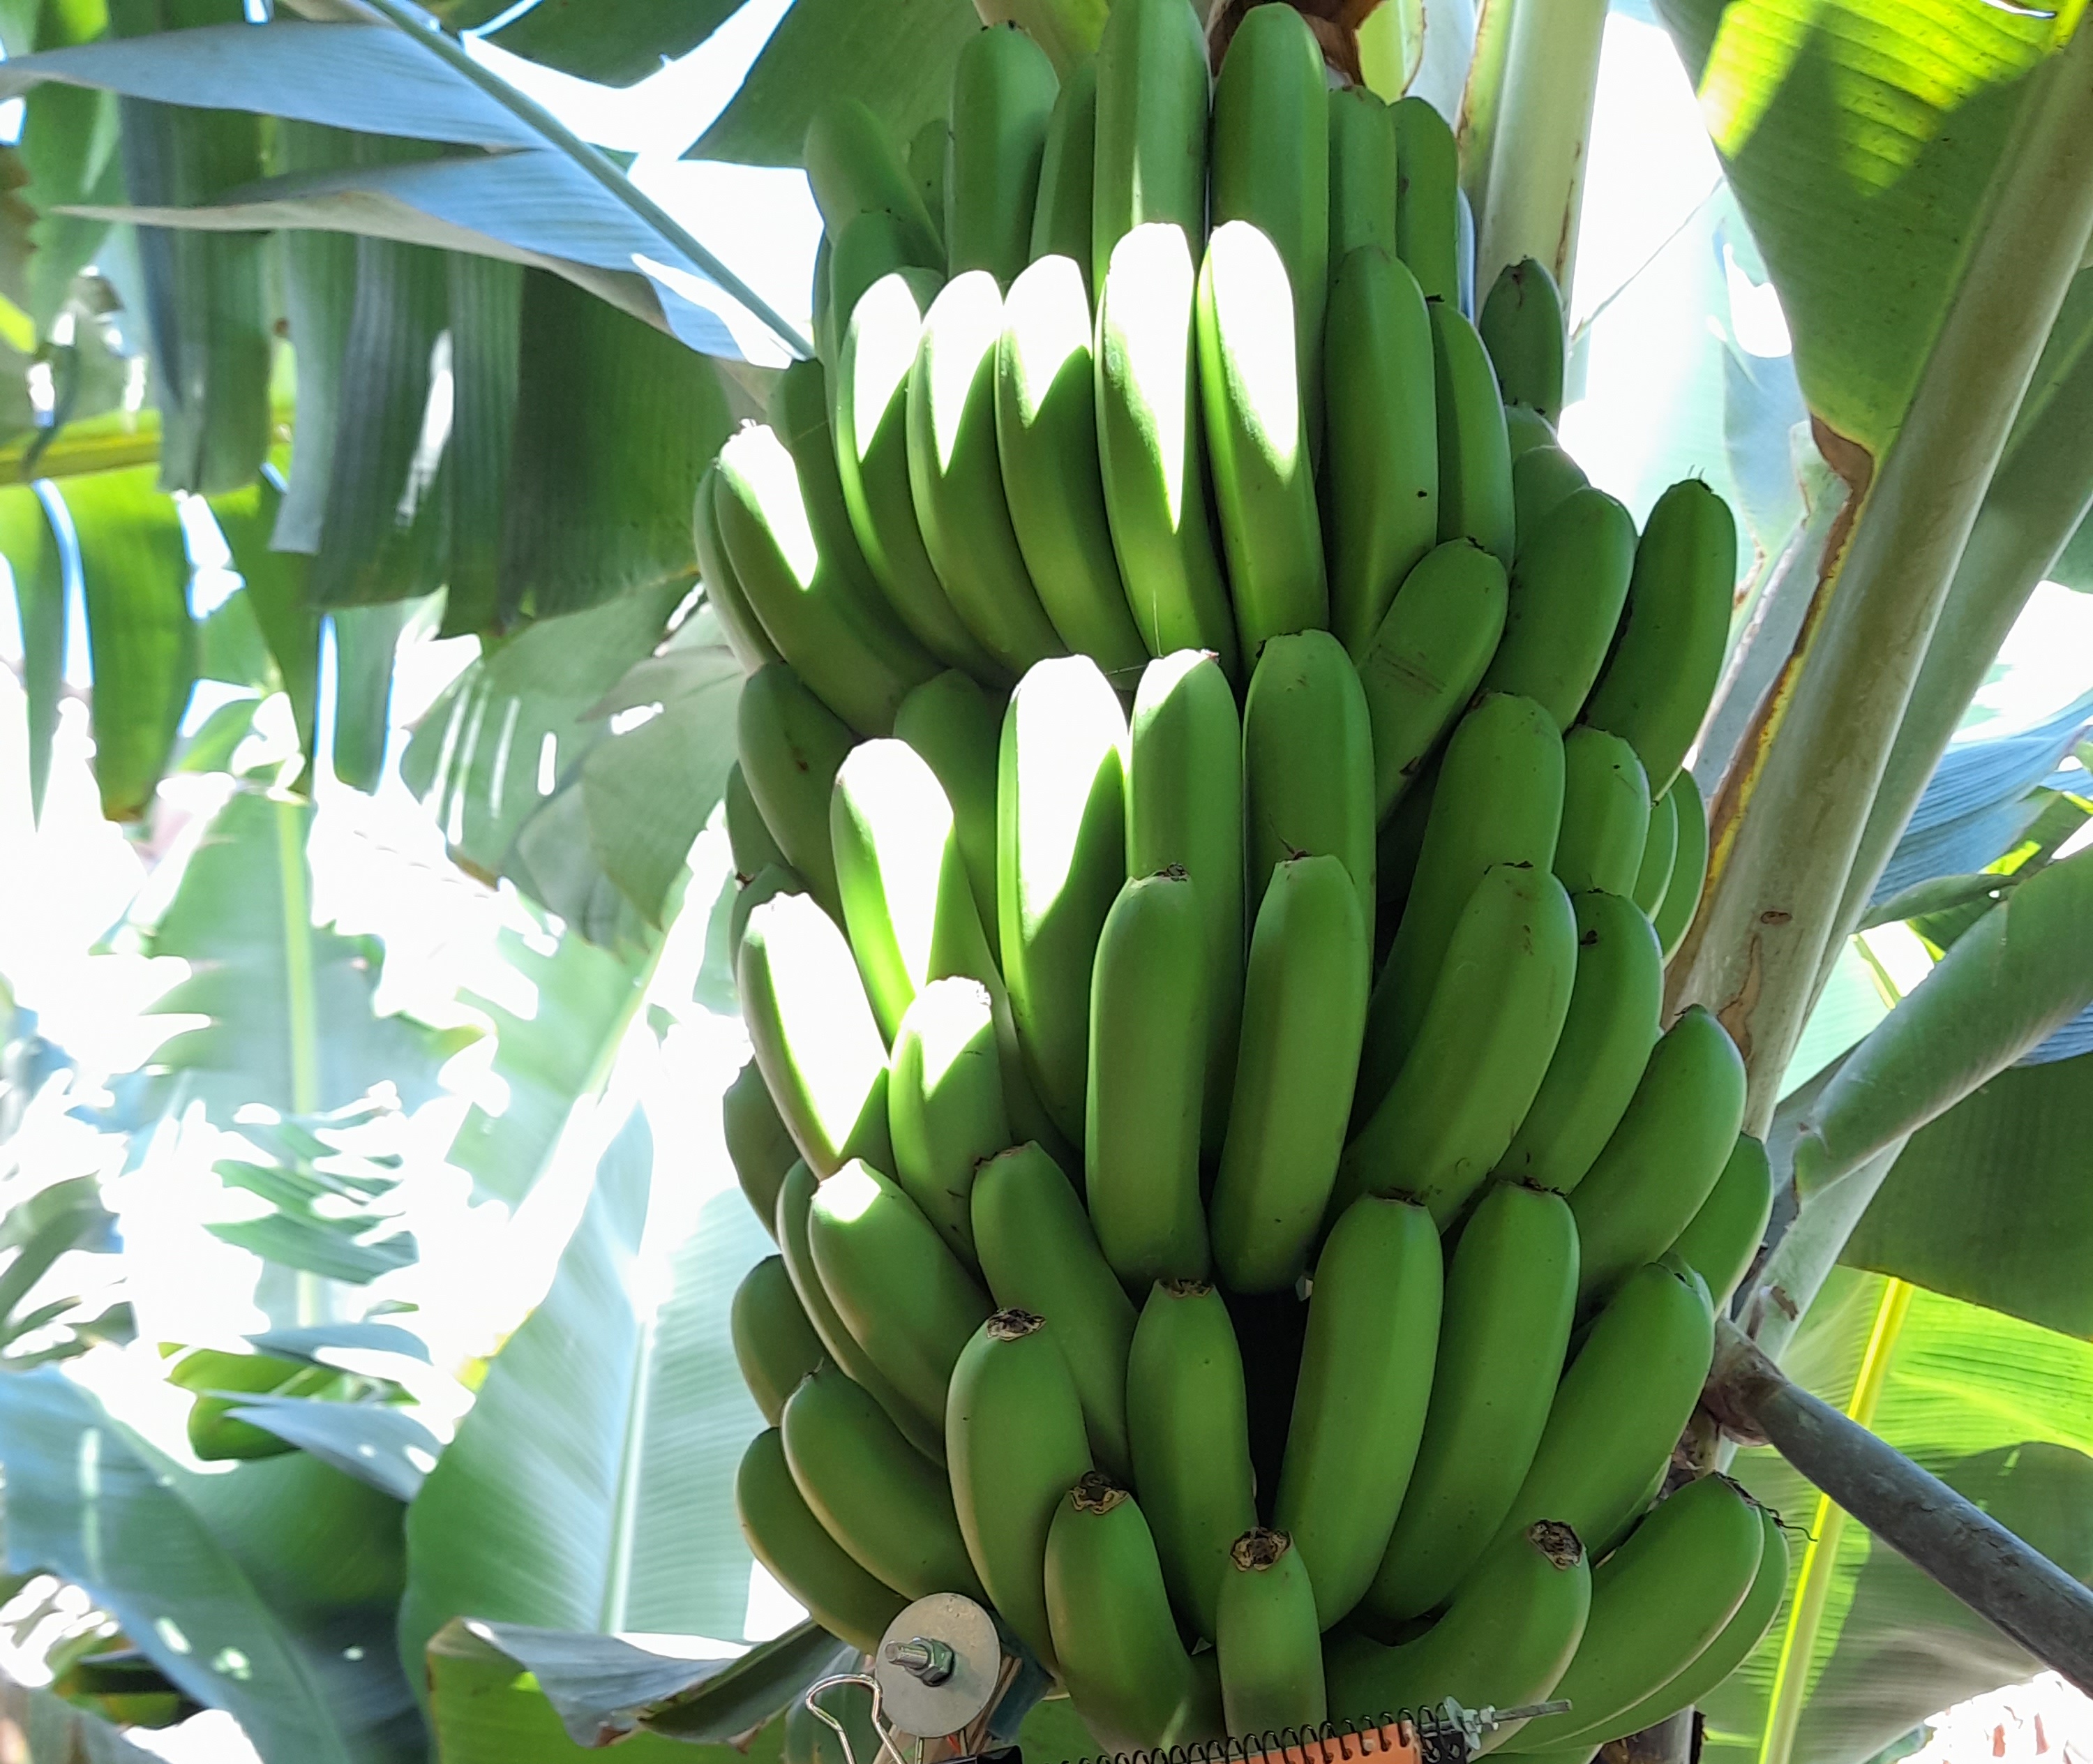
Label: Keep